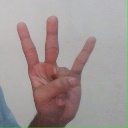
अक्षर: क्ष